Peter Dale Scott

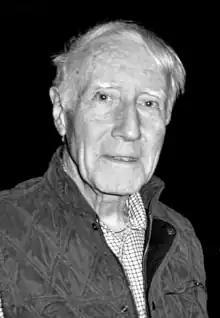
Scott in 2007

Peter Dale Scott (born 11 January 1929) is a Canadian poet, academic, and former diplomat. A son of the Canadian poet and constitutional lawyer F. R. Scott and painter Marian Dale Scott, he is best known for his critiques of deep politics and American foreign policy since the era of the Vietnam War. Notably, he was a signatory in 1968 of the "Writers and Editors War Tax Protest" pledge, in which participants vowed to refuse tax payments in protest against the Vietnam War.